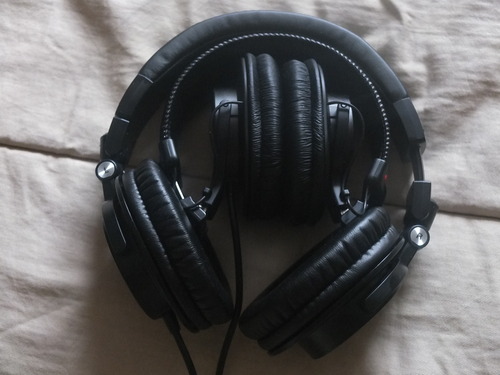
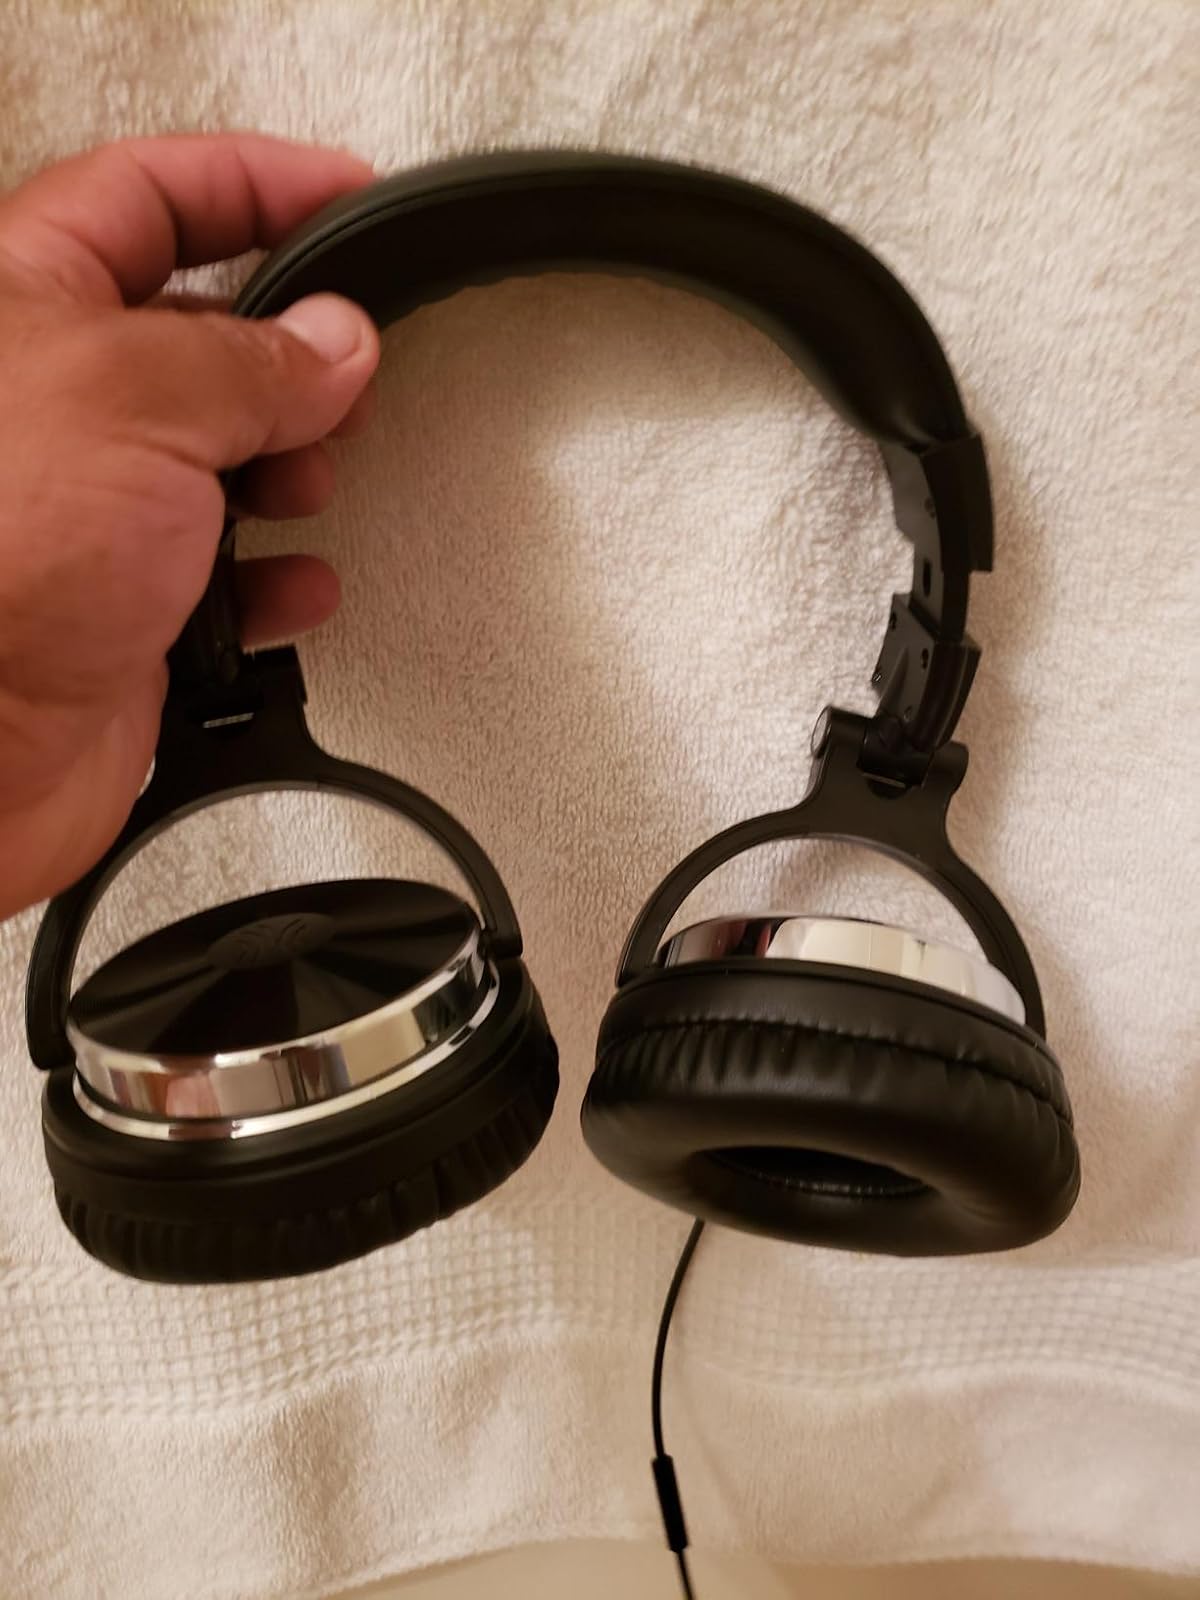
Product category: headphones
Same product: no